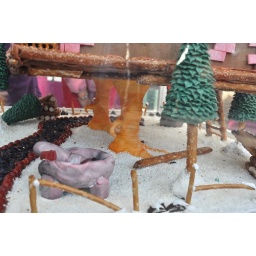
Detail of Baba Yaga's house that gets around on chicken legs.